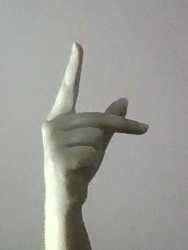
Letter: dha